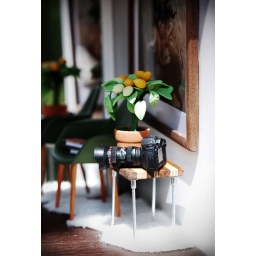
picture frame and table by PDR. miniature camera by canon. plant and carpet from dolls house emporium. organic chair from japan